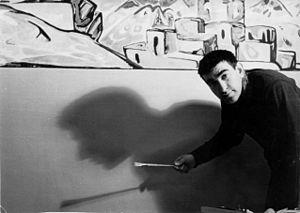
Seyran Khatlamajyan à côté de sa fresque à Yerevan en 1967. Photo par ""Komsomolskaya pravda"" Հայերեն: Սեյրան Խաթլամաջյանը իր որմնանկարի դիմաց 1967թ.–ին Երևանում։ Լուսանկարը «Կոմսոմոլսկայա պրավդայի»
Seiran Khatlamadjian ou Seyran Khatlamajyan, né dans l’oblast de Rostov en URSS le 20 avril 1937, mort à Erevan en Arménie le 14 septembre 1994, est un peintre et un intellectuel arménien, considéré comme le père fondateur de l’art abstrait arménien dans l’Union soviétique.